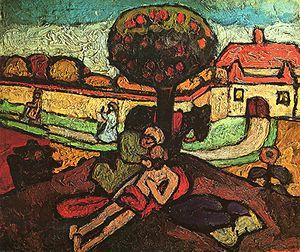
Paula Modersohn-Becker, née le 8 février 1876 à Dresde et morte le 21 novembre 1907 à Worpswede, est une artiste peintre allemande et l’une des représentantes les plus précoces du mouvement expressionniste dans son pays.